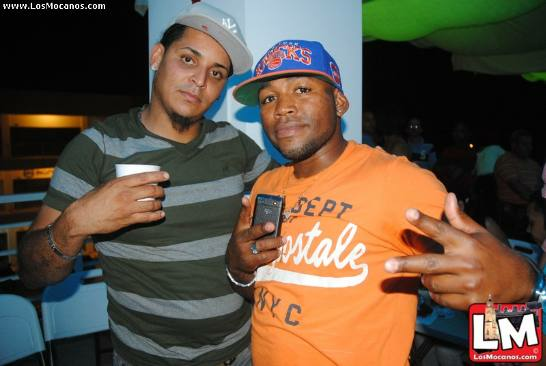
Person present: Yes